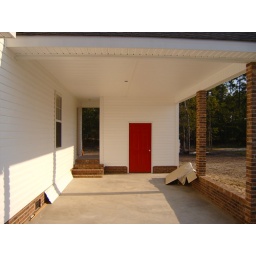
View of carport, storage through red door (water heater in there), door up the couple of steps goes into laundry room